Robotino

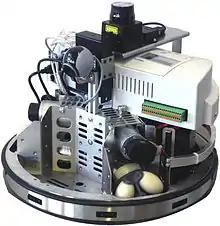
Robotino equipped with a Hokuyo URG-04LX-UG01 rangefinder

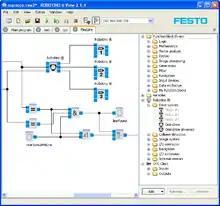
Robotino View 2 programming environment (sub program view)

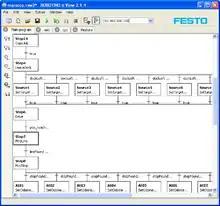
Robotino View 2 Programmierumgebung (main program view)

Robotino is a mobile robot system made by "Festo Didactic", and used for educational, training and research purposes.